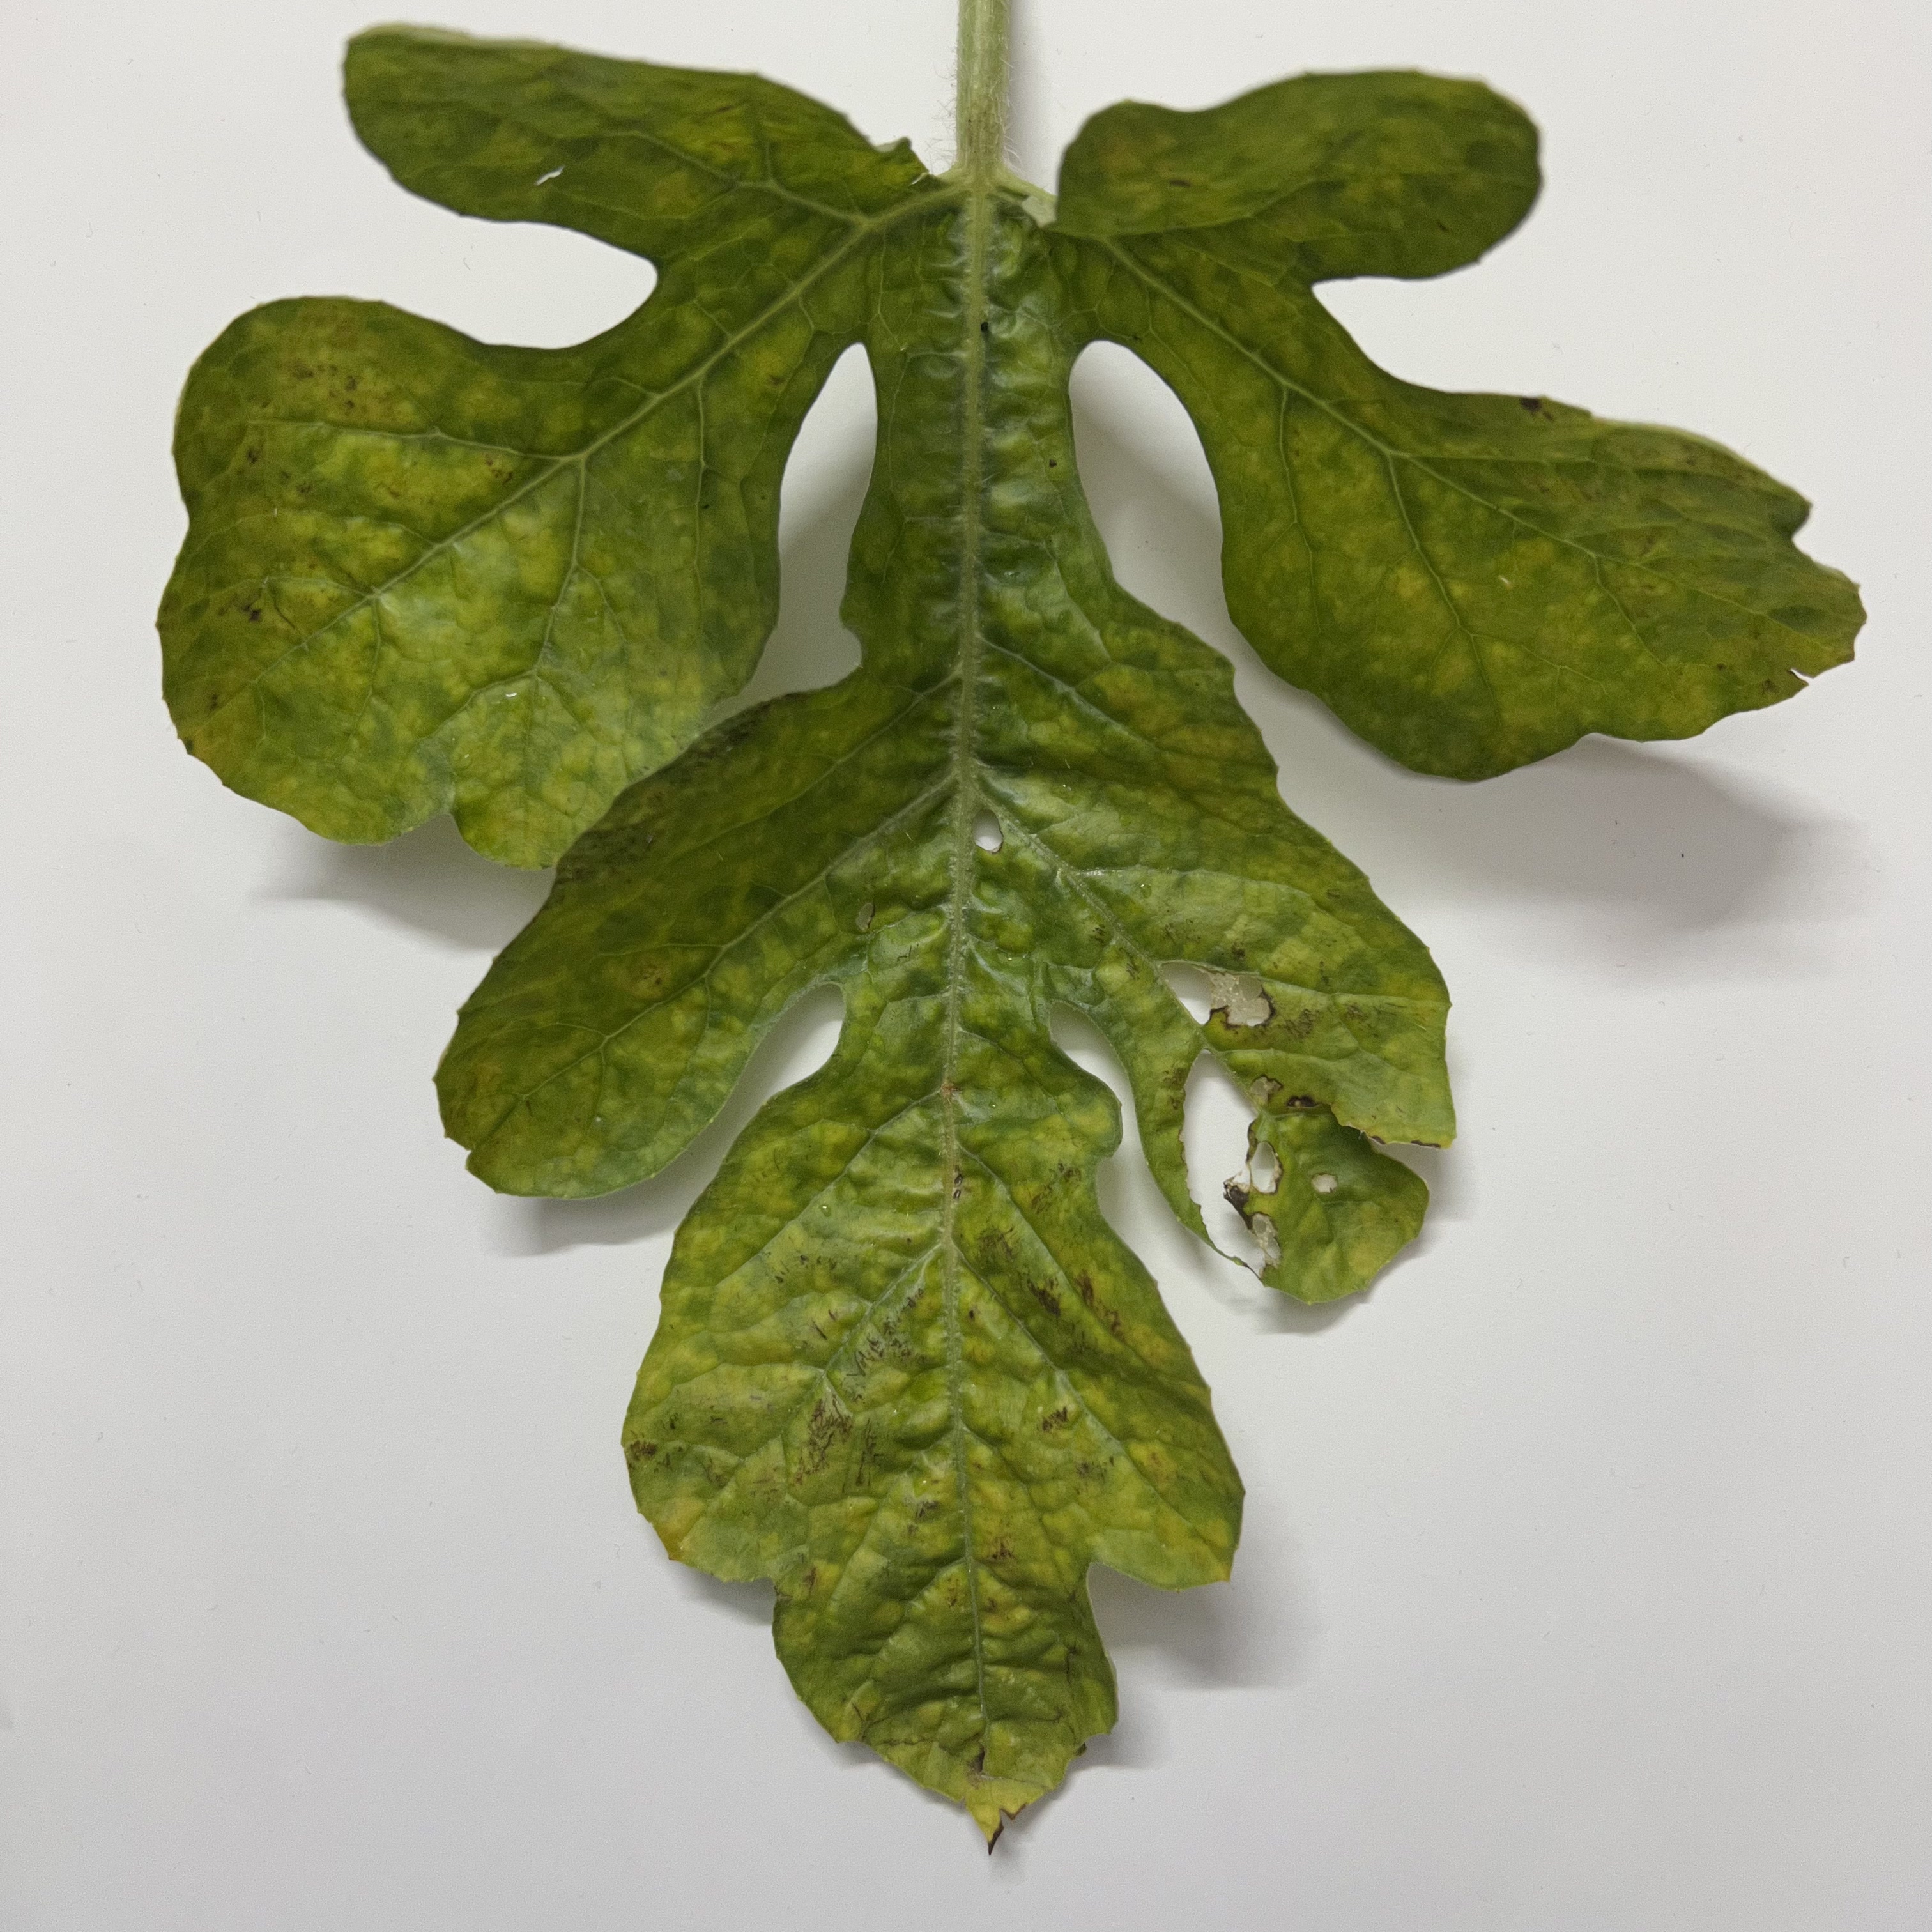
Label: Mosaic_Virus